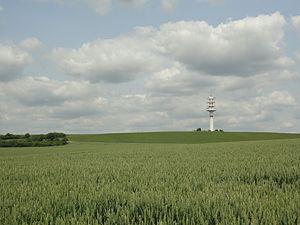
Vue depuis Glannes des vignes (Les Chaînées) et de la Tour de télécommunications du Mont Vignereux.
Glannes est une commune française, située dans le département de la Marne en région Grand Est.